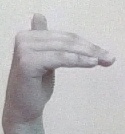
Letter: khaa